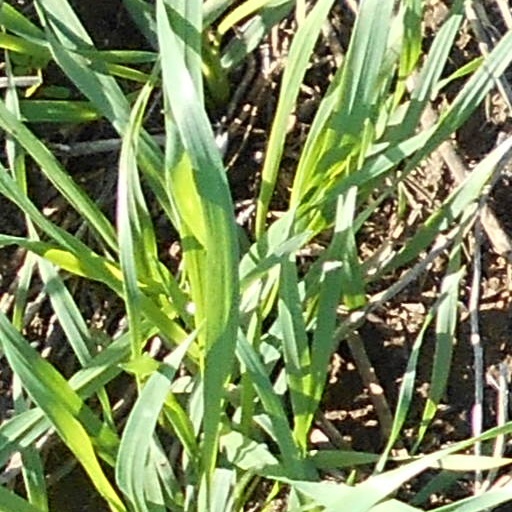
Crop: wheat